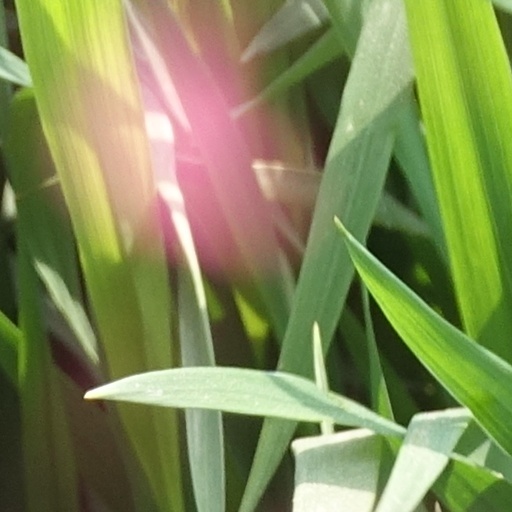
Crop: wheat